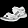
Label: Sandal